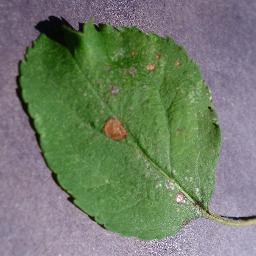
Label: Apple___Black_rot